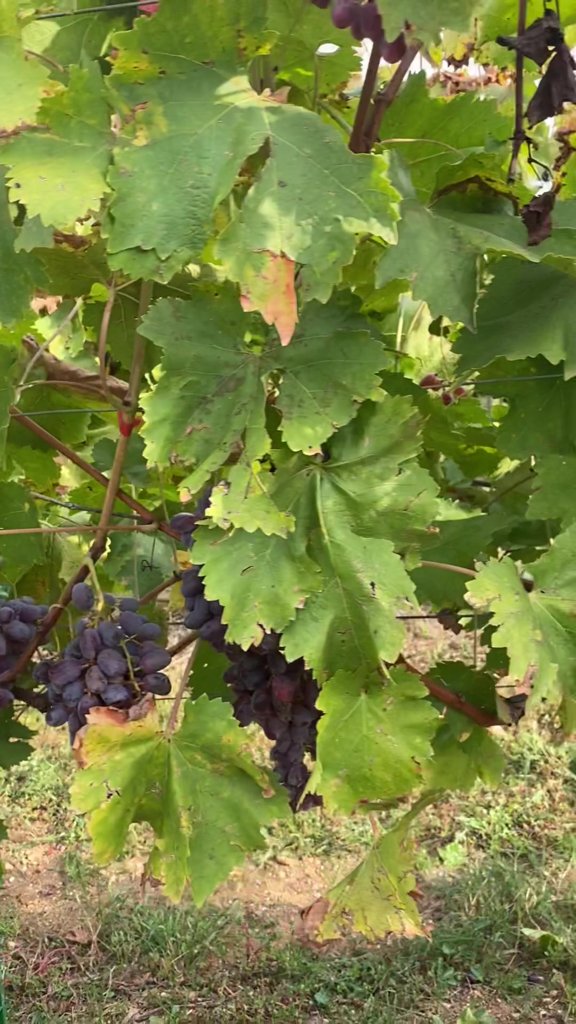
Berries visible: 69
Grape clusters: 4